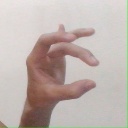
अक्षर: ओ